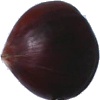
Label: Chestnut 1